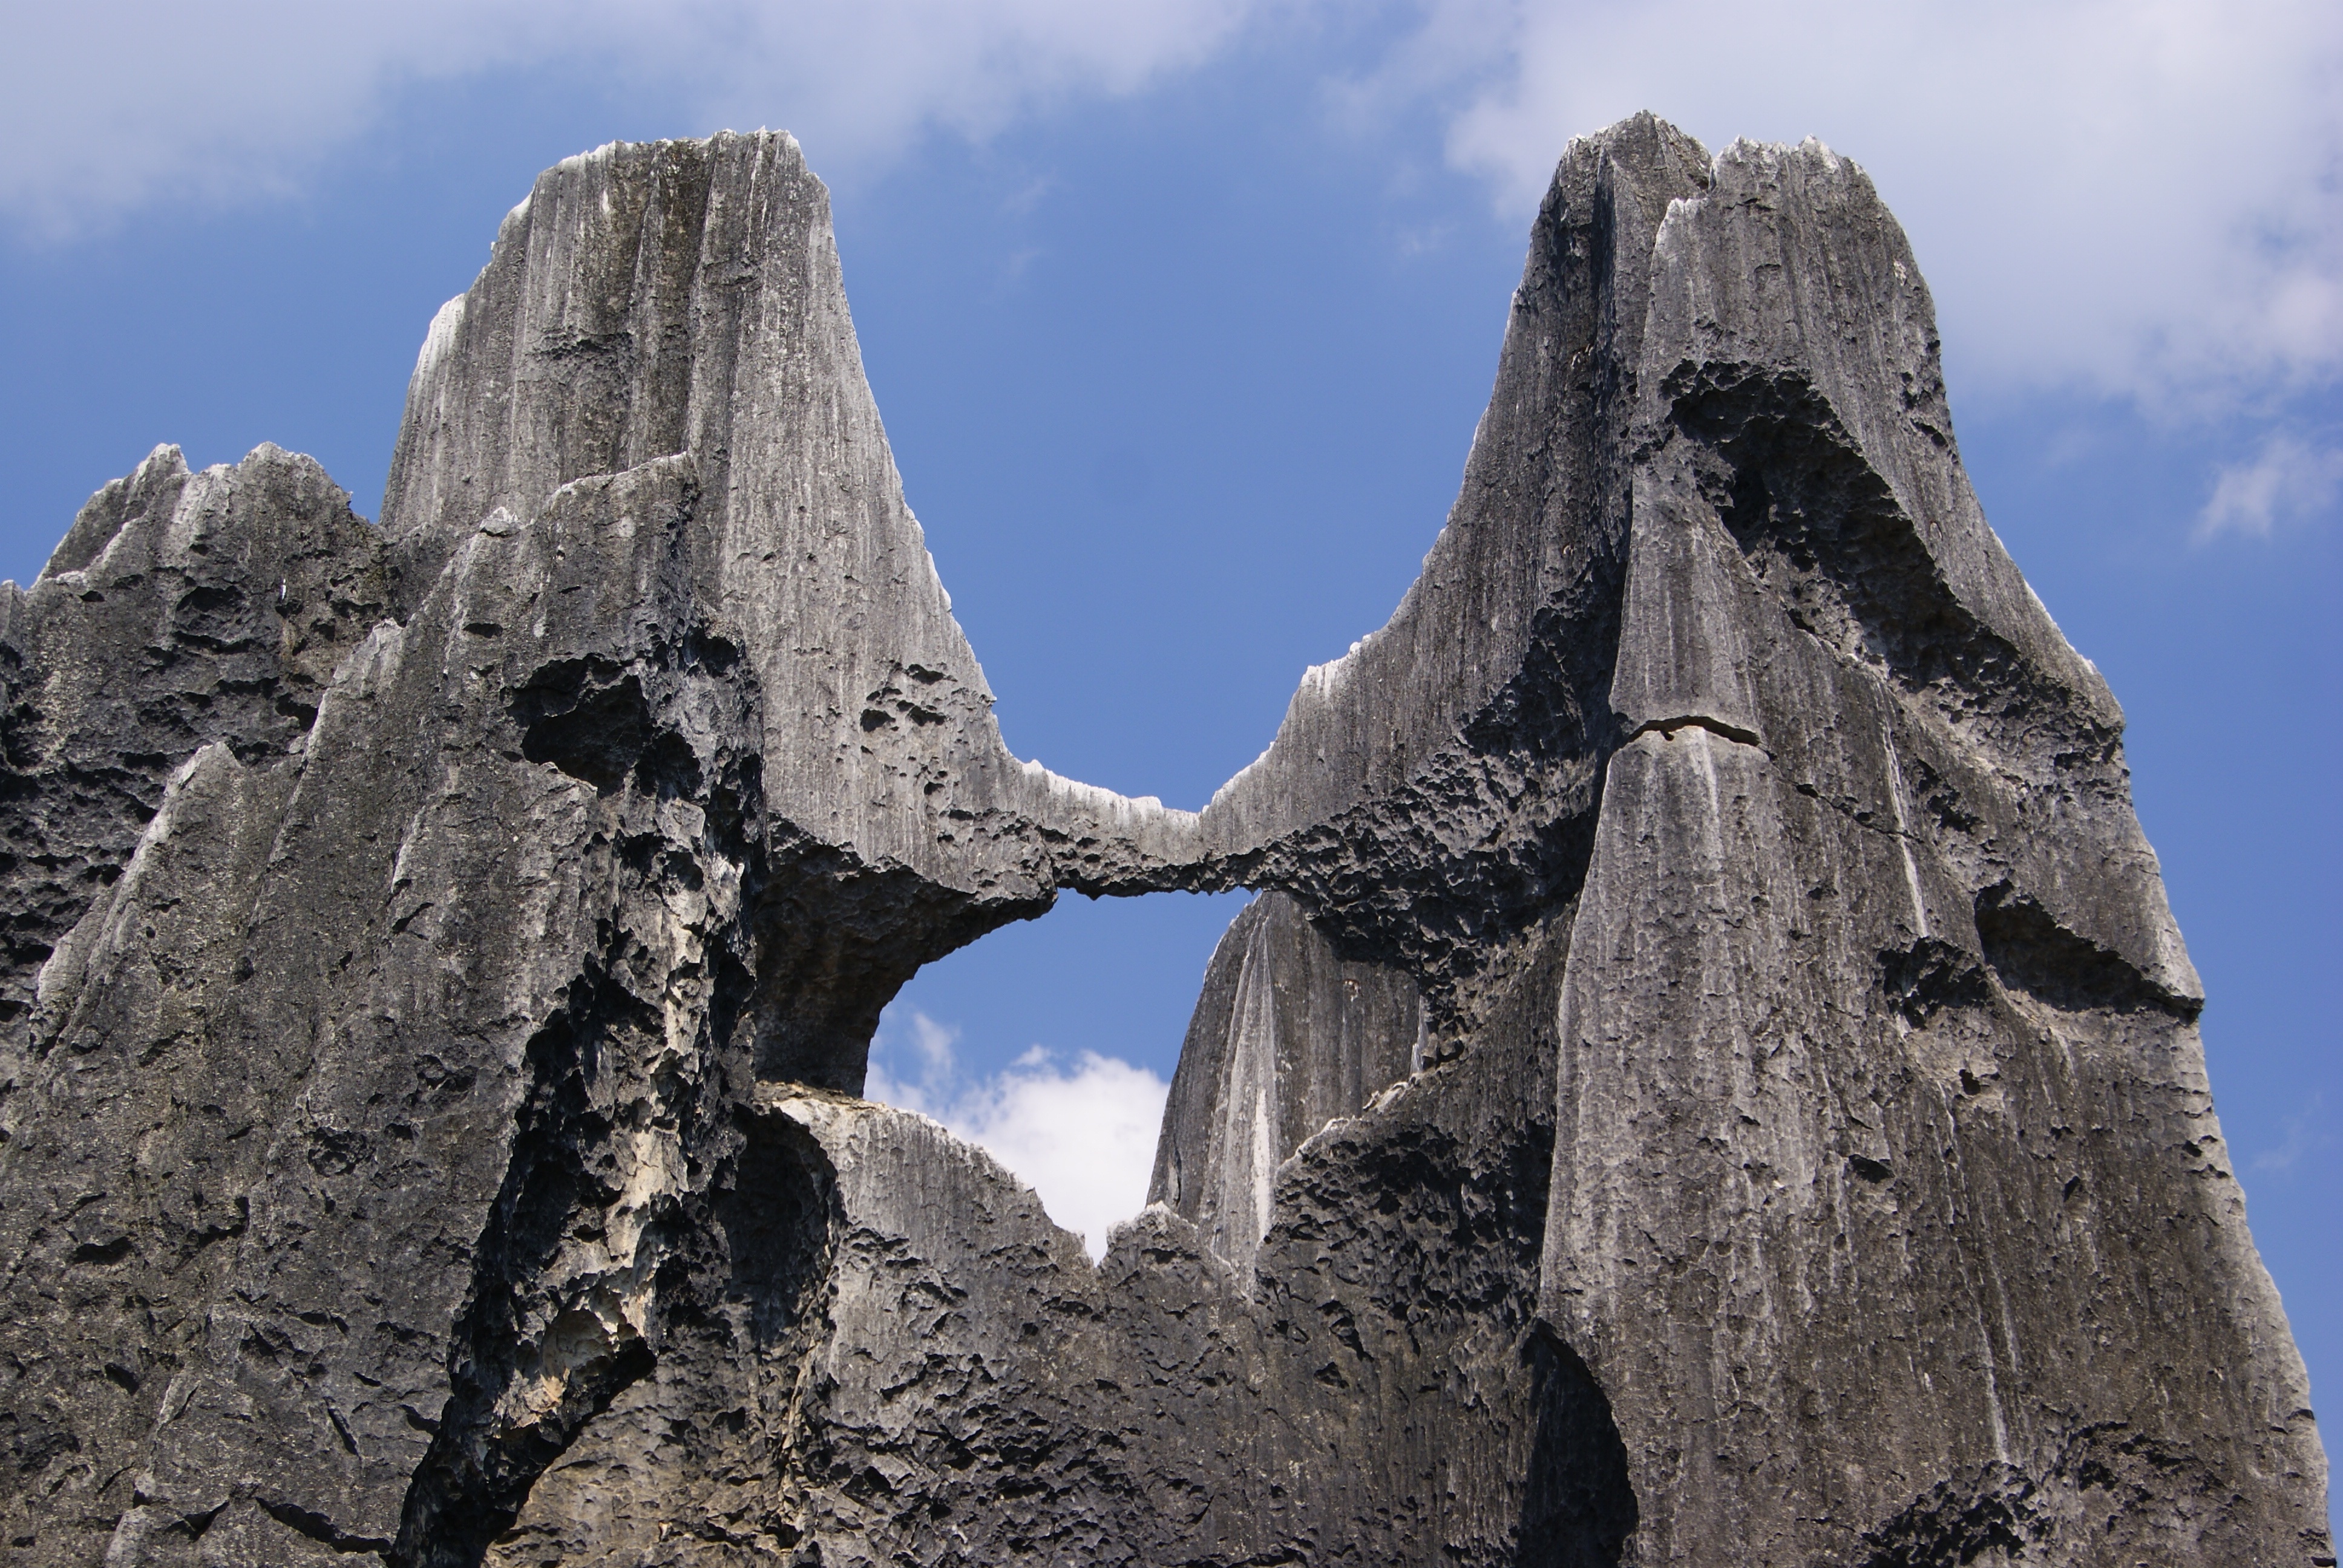
landscape, nature, rock, mountain, architecture, mountain range, monument, travel, formation, clear, arch, park, scenery, landmark, blue, national park, material, geology, ruins, china, monolith, stone forest, shilin, ancient history, mountainous landforms